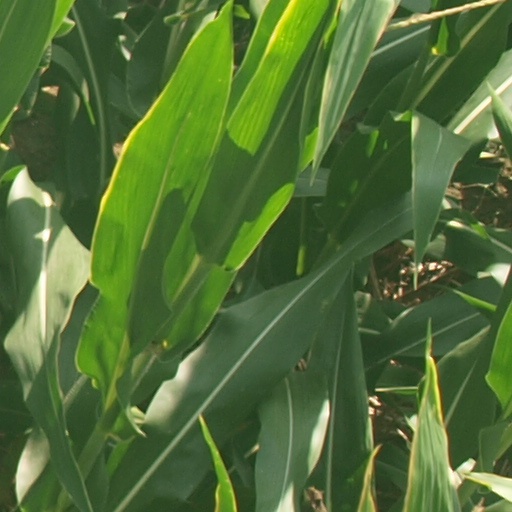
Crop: maize; corn